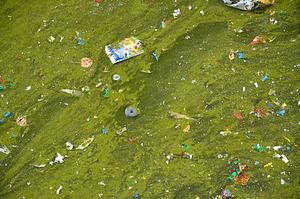
Inflorescence planctonique de cyanophycées (""algue bleue"") à l'automne 2012, brusquement aggravée quelques jours après un feu d'artifice (source de nitrates